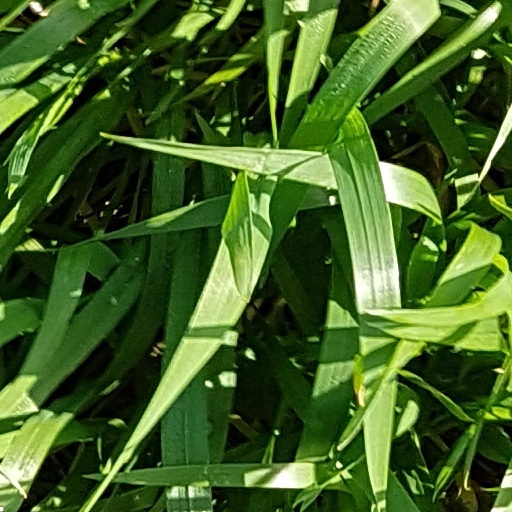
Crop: wheat